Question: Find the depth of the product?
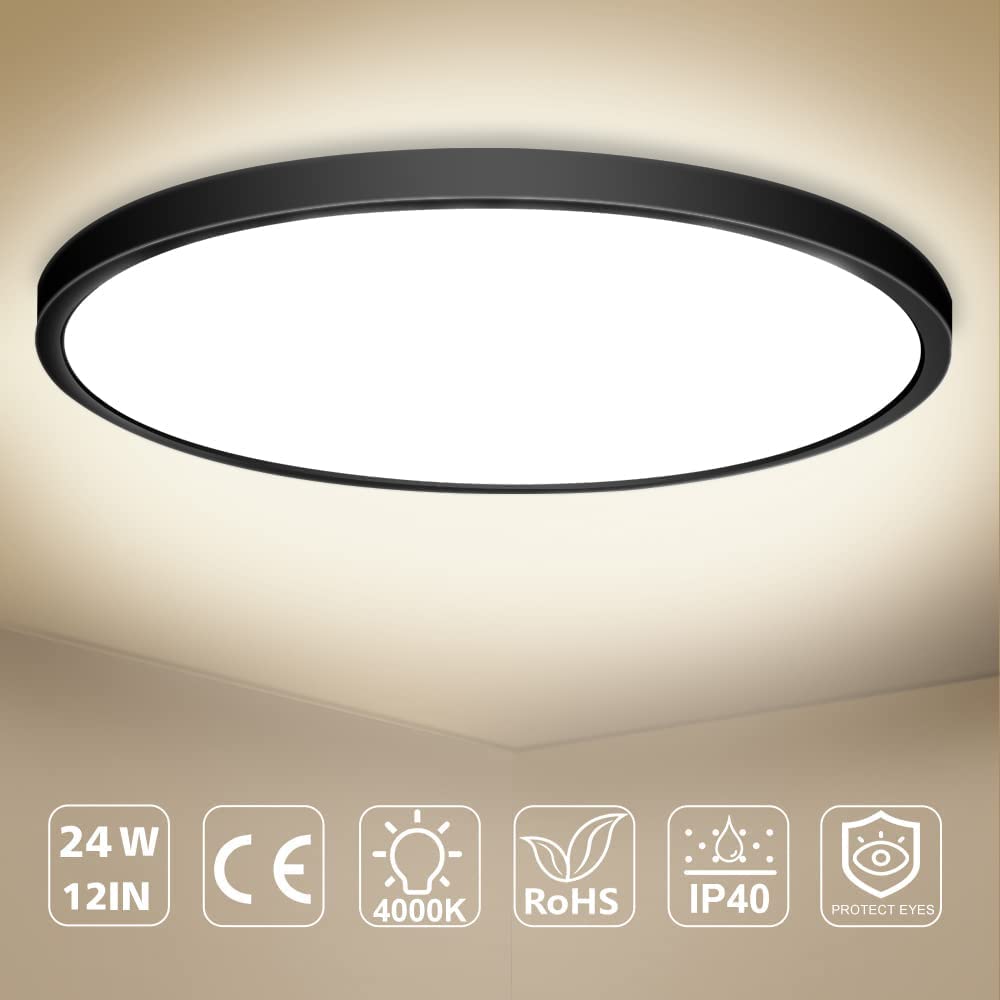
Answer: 12.0 inch